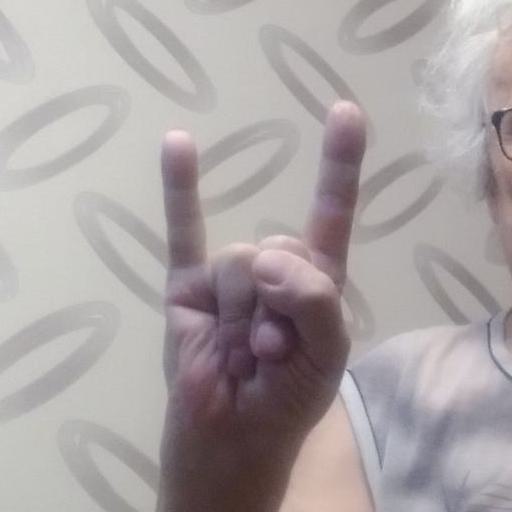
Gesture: rock